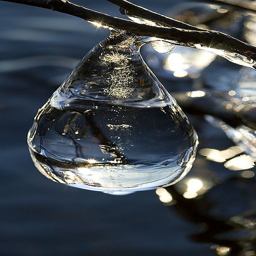
frozen drop of water dangling reflections into the future